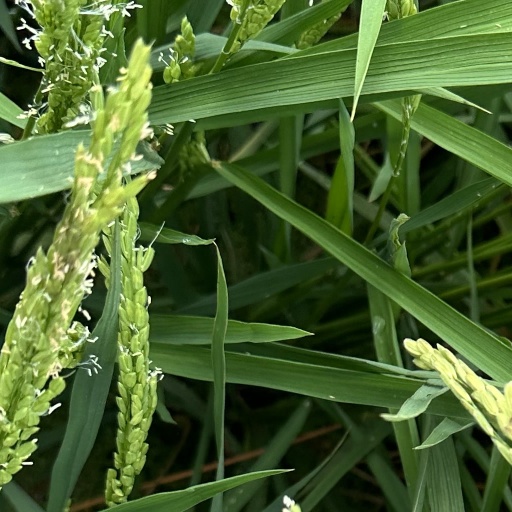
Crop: rice